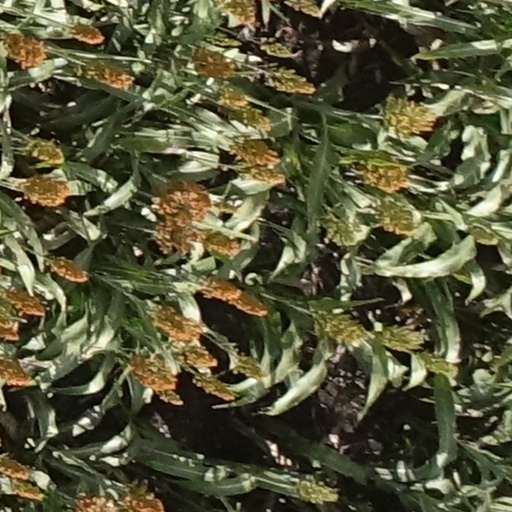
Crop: sorghum